List of drainage basins of Lithuania

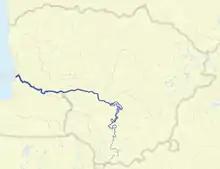
The Neman River drains 65.9% of Lithuania’s territory

The Neman River, which drains into the Baltic Sea, drains 42,970 square kilometres within Lithuania (65.9% of its area). The river rises in Belarus, southeast of Lithuania, and receives waters from the Šešupė River, which rises in Poland.